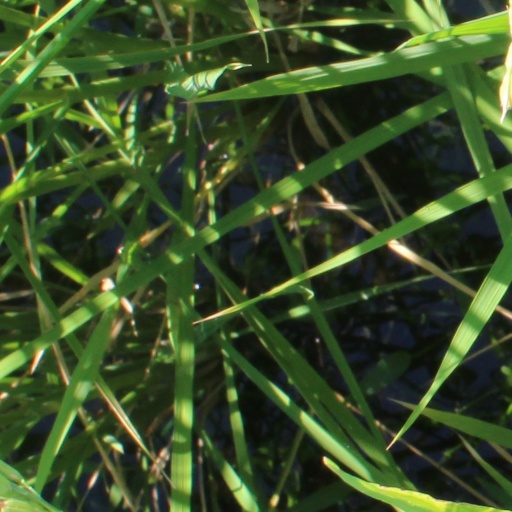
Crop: rice